Jhumair

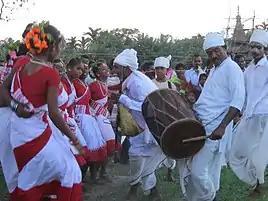
Jhumair dance by Tea-tribes of Assam

Jhumair or Jhumar, is a folk dance from the Indian states of Jharkhand, Odisha, Chhattisgarh, Assam, Bihar and West Bengal. It is a traditional dance of the Sadan, the Indo-Aryan ethnic groups of Chotanagpur. It is also performed by Adivasi communities and is mainly associated with the harvest season.